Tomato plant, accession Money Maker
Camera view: bottom (45 deg); turntable rotation: 30 degrees
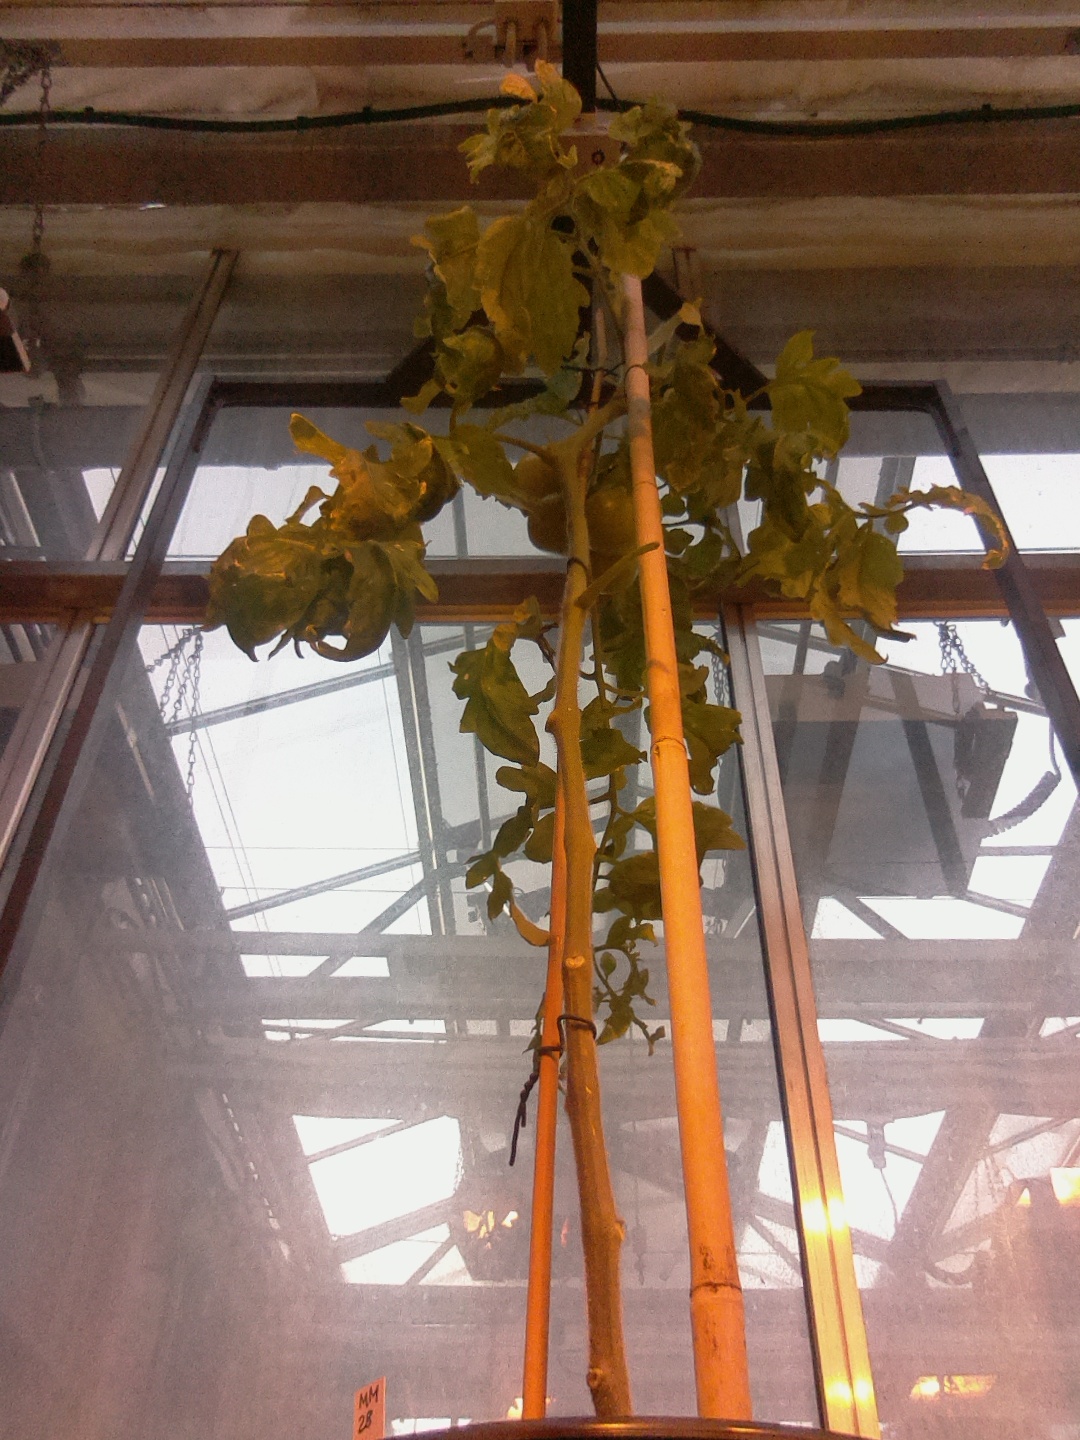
BBCH growth stage 79: 90% -100% of final fruit size